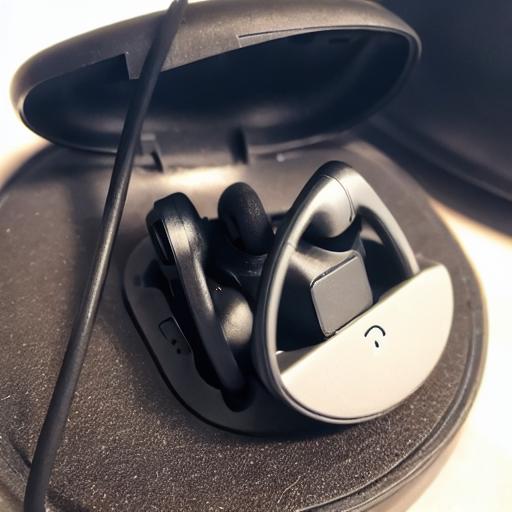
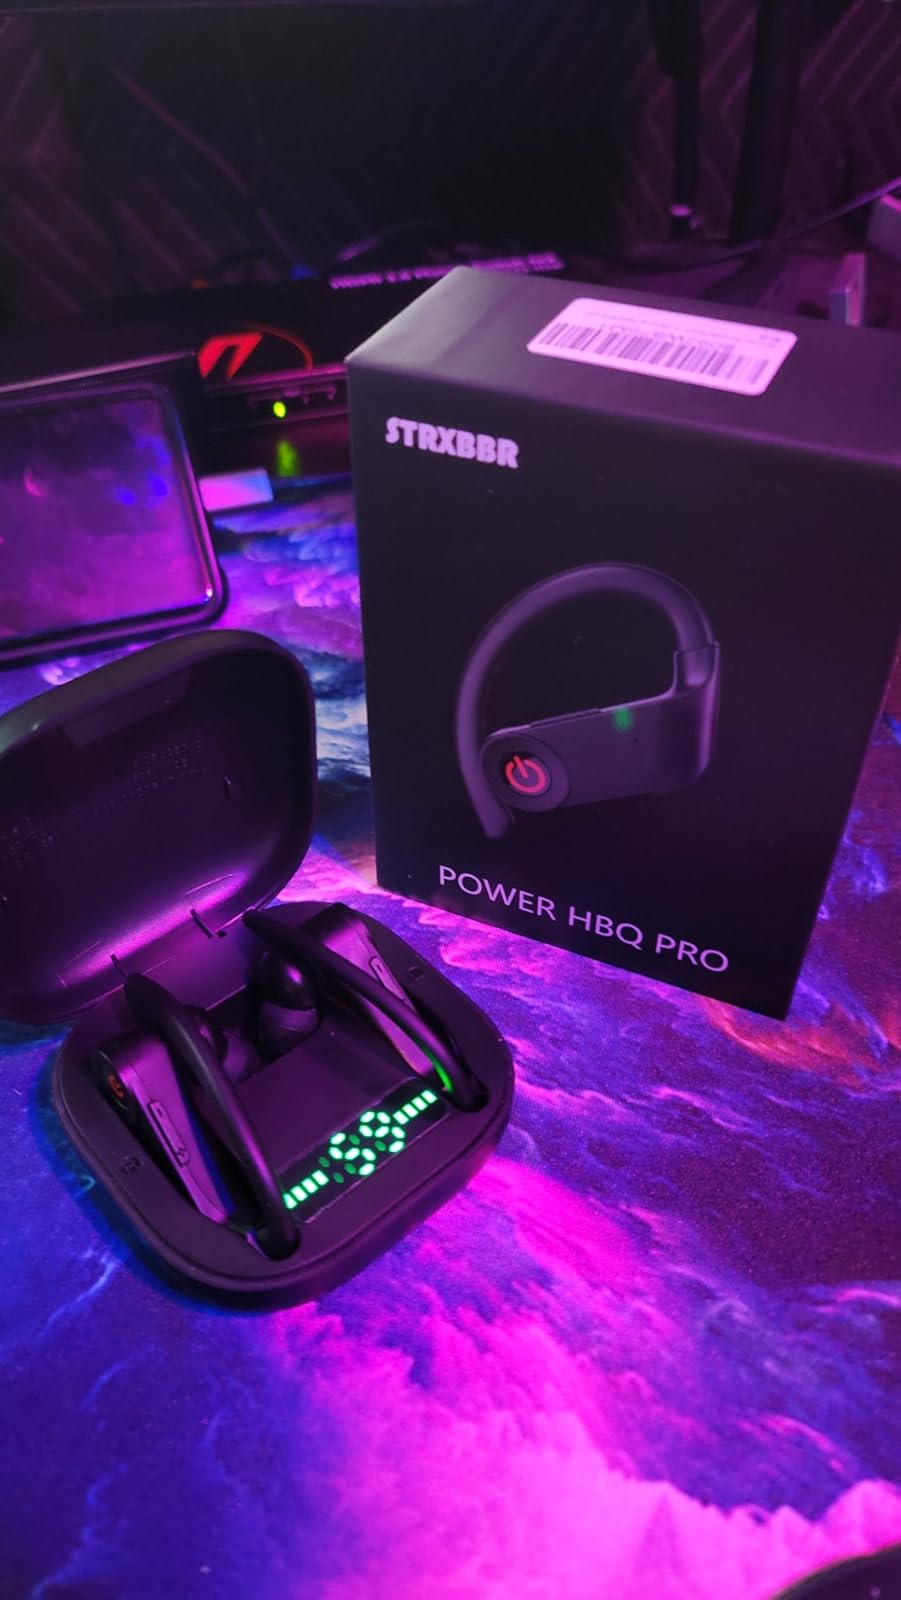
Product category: earbuds
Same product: no